Julius Flohr

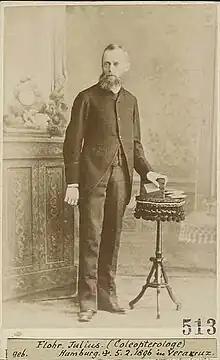
Undated portrait of Flohr in Berlin, held in the collection of the Academy of Natural Sciences, Philadelphia.

Julius Flohr (11 February 1837 – 8 February 1896) was a German banker and entomologist resident in Mexico.